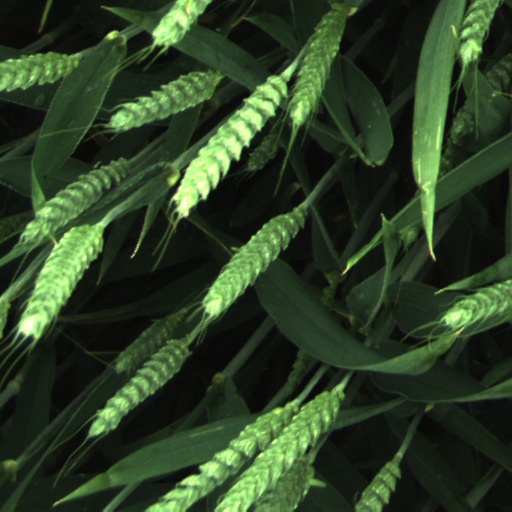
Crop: wheat